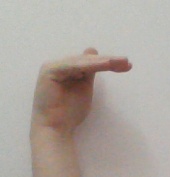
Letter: khaa